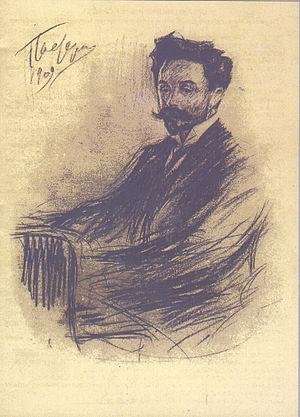
Alexandre Nikolaïevitch Scriabine ou Skriabin est un pianiste et un compositeur russe né à Moscou le 25 décembre 1871 et mort à Moscou le 14 avril 1915.